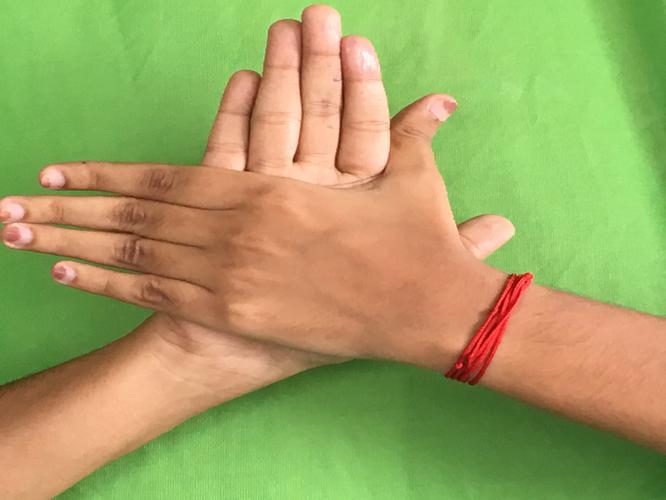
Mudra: Chakra
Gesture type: double_hand